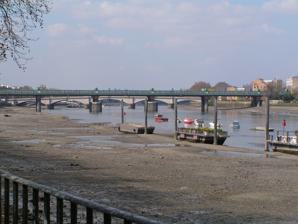
Building: Fulham Railway Bridge
Country: United Kingdom
Year built: 1889
Truss bridge that crosses the River Thames in London Fulham Railway Bridge Fulham Railway Bridge at low tide Coordinates 51°27′57″N 0°12′35″W / 51.46583°N 0.20972°W / 51.46583; -0.20972 Carries District line Pedestrians Crosses River Thames Locale London , England Maintained by Network Rail Preceded by Putney Bridge Followed by Wandsworth Bridge Characteristics Design Girder bridge History Opened 3 June 1889 ; 135 years ago ( 1889-06-03 ) Location Fulham Railway Bridge crosses the River Thames in London . It is very close to Putney Bridge , and carries the London Underground District line between Putney Bridge station on the North, and East Putney station on the South. Fulham Railway Bridge can also be crossed on foot, on the downstream (east) side. Swans in front of the bridge Originally referred to by its design engineers W. H. Thomas and William Jacomb as Putney Railway Bridge (which it is still sometimes called) it has no official name, but for over a hundred years it has been known colloquially as "The Iron Bridge". Panorama of Fulham Railway Bridge looking downstream History The bridge is of lattice girder construction and 418 metres (1,371 ft) long, with 5 spans totalling 301 metres (988 ft) actually across the river, two further spans on the southern shore, and one on the north. It was designed for the London and South Western Railway by Brunel 's former assistant William Jacomb , built by Head Wrightson and opened in 1889. It was refurbished between 1995 and 1997 for the London Underground by Tilbury Douglas , and it was at that time that a plaque bearing the erroneous title Fulham Railway Bridge was attached to the pillar at the top of the pedestrian stairway on the Putney (Southern) downstream side of the bridge. See also Crossings of the River Thames List of lattice girder bridges in the United Kingdom List of bridges in London References